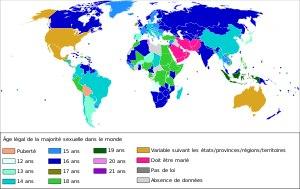
La carte ci-contre indique les différents pays d'Afrique dont la loi impose un âge pour la majorité sexuelle.
Les différentes lois ci-dessous sont à jour au 12 avril 2009